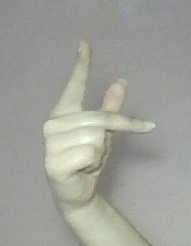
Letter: dha